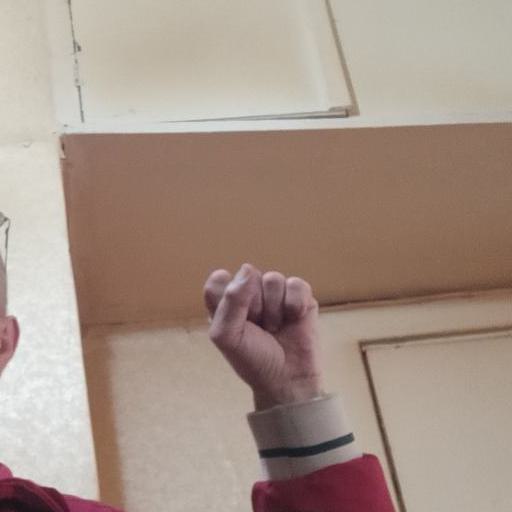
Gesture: fist